Fitz and the Tantrums

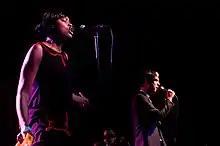
Fitz and the Tantrums in 2010

The band performed the songs "MoneyGrabber" and "Don't Gotta Work It Out" on ABC's "Jimmy Kimmel Live!" in Los Angeles on January 12, 2011. On February 28 they performed "MoneyGrabber" on TBS' "Conan", and on April 5 on NBC's "The Tonight Show with Jay Leno". In 2011 the band announced a U.S. and international tour with April Smith and the Great Picture Show. In the fall of 2011, they made their first appearance at Austin City Limits Music Festival. On Friday, February 3, 2012, they performed "Don't Gotta Work It Out" on NBC's "Late Night with Jimmy Fallon", episode 581, taped for broadcast at the Hilbert Circle Theatre in Indianapolis. They performed a free show at Thursday at the Square in Buffalo, New York, on June 14, 2012, and at the Basilica Block Party in Minneapolis, Minnesota, on July 7, 2012.